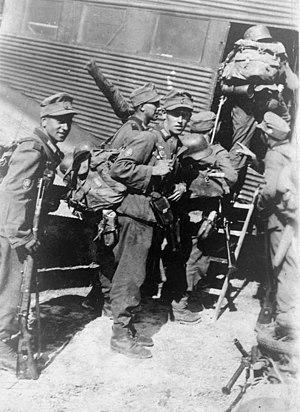
Troupes de montagne allemandes de la 5e Division Gebirgs à bord d’un Junkers 52 sur un aérodrome grec, avant de s’envoler pour la Crète, le 20 mai 1941. Ce matin-là, 3000 parachutistes allemands débarquèrent à Maleme, Rethymno, Chania et Heraklion.